Tribrachidium

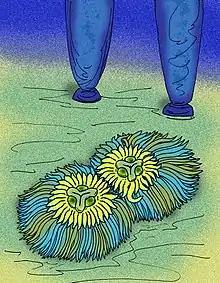
"Pomoria Corolliformis" was once thought to be a Cnidarian polyp, although it has been disproven as instead being a poorly preserved "Tribrachidium".

With the discovery of the closely related "Albumares" and "Anfesta", along with the discoveries of much better-preserved Russian specimens, Mikhail Fedonkin proposed for these animals the new taxon, Trilobozoa – an extinct group of tri-radially symmetrical coelenterate-grade animals. Originally, Trilobozoa was erected as a separate class in the phylum Coelenterata, but after Coelenterata was divided into separate phyla Cnidaria and Ctenophora, the Trilobozoa was transferred to the rank of phylum.